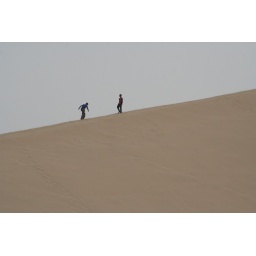
two boys horse around on a sand-dune ridge